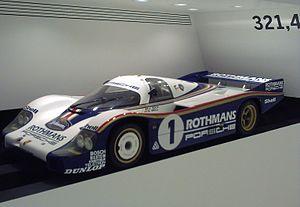
Les 24 Heures du Mans 1982 sont la 50ᵉ édition de l'épreuve et se déroulent les 19 et 20 juin 1982 sur le circuit de la Sarthe.
Porsche est un constructeur d'automobiles de sport allemand. La société fut fondée en 1931 par Ferdinand Porsche, puis reprise par son fils Ferry Porsche. Ferdinand Porsche est l'ingénieur qui créa la première Volkswagen. Les principales usines du constructeur, situées à Leipzig et à Zuffenhausen, en Allemagne, comptaient plus de 17 000 salariés en 2012.
Derek Reginald Bell, né le 31 octobre 1941 à Pinner dans le Middlesex, est un ancien pilote automobile anglais spécialiste d'endurance, connu pour avoir remporté à cinq reprises les 24 Heures du Mans. Il a couru également en Formule 1 pour Ferrari, McLaren, Surtees et Tecno.